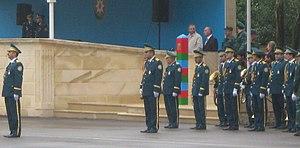
Le Service d'État des frontières azerbaïdjanaise et la garde frontalière de l'Azerbaïdjan qui est une branche des Forces armées azerbaïdjanaises chargée de la surveillance des frontières de l'Azerbaïdjan.